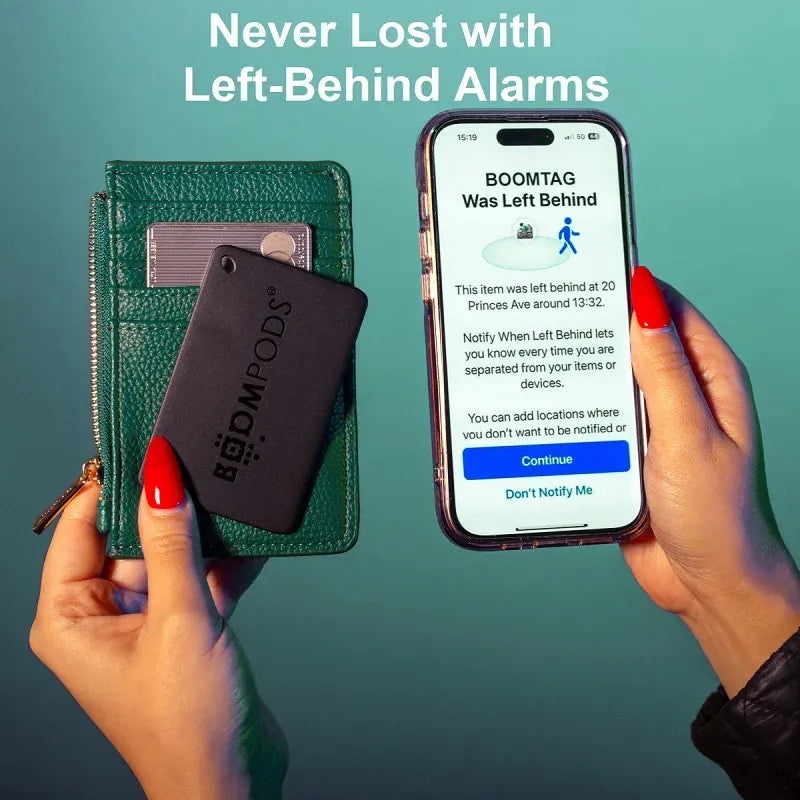
Boomcard GPS Tracker
Brand: StorePilot
BOOMCARD. Find lost items with Apple’s Find My app and Boomcard, made from 100% ocean-bound plastic for sustainability. Introducing the thin, credit card size Tracker – Boomcard is your companion for easy tracking with the Find My App.. Are you tired of constantly misplacing your valuable belongings, or worse your wallet? Say goodbye to the days of frantically searching, with this slender wallet credit card Shaped Tracker. You can keep track of your possessions effortlessly, all while contributing to a sustainable future by being made from reclaimed ocean-bound plastic.. Product Name: Boomcard. Type: Finder (IOS iphone only). Colous: Black. Compatibility: Bluetooth devices with bluetooth 5.3 or lower version. Warranty: 24 months. IPX rating: IPX7. Features: OBP , works with Apple Find My network, low power consumption. Material: OCEAN BOUND PLASTIC(OBP). Batter lifespan: 3 years. Frequency range: 20-20khz. Alarm volume: 94dB (buzzer). Buzzer frequency: 200HZ -5KHZ. Operating temperature: -10C~50C. Bluetooth: V5.2. MADE FROM OCEAN BOUND PLASTIC. Boompods are proud to announce their partnership with #tide ocean SA. #tide is a company based in Basel, Switzerland. Working together with social enterprises in Southeast Asia, to collect plastic waste that threatens our oceans.We use the latest technology and apply physical methods (vacuum, decompression, degassing, melting) to transform waste and extend the molecular chains of these wasted polymers. The result is a strong, clean and reliable material.
Category: Electronics > GPS Tracking Devices